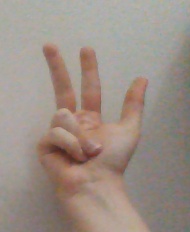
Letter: al